Pedro II of Brazil in the Paraguayan War

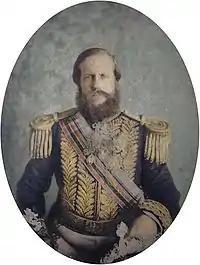
Emperor Pedro II wearing court dress at age 39, 1865

The history of Pedro II of Brazil in the Paraguayan War began after the invasion of Brazilian provinces by Paraguayan forces by the end of 1864.